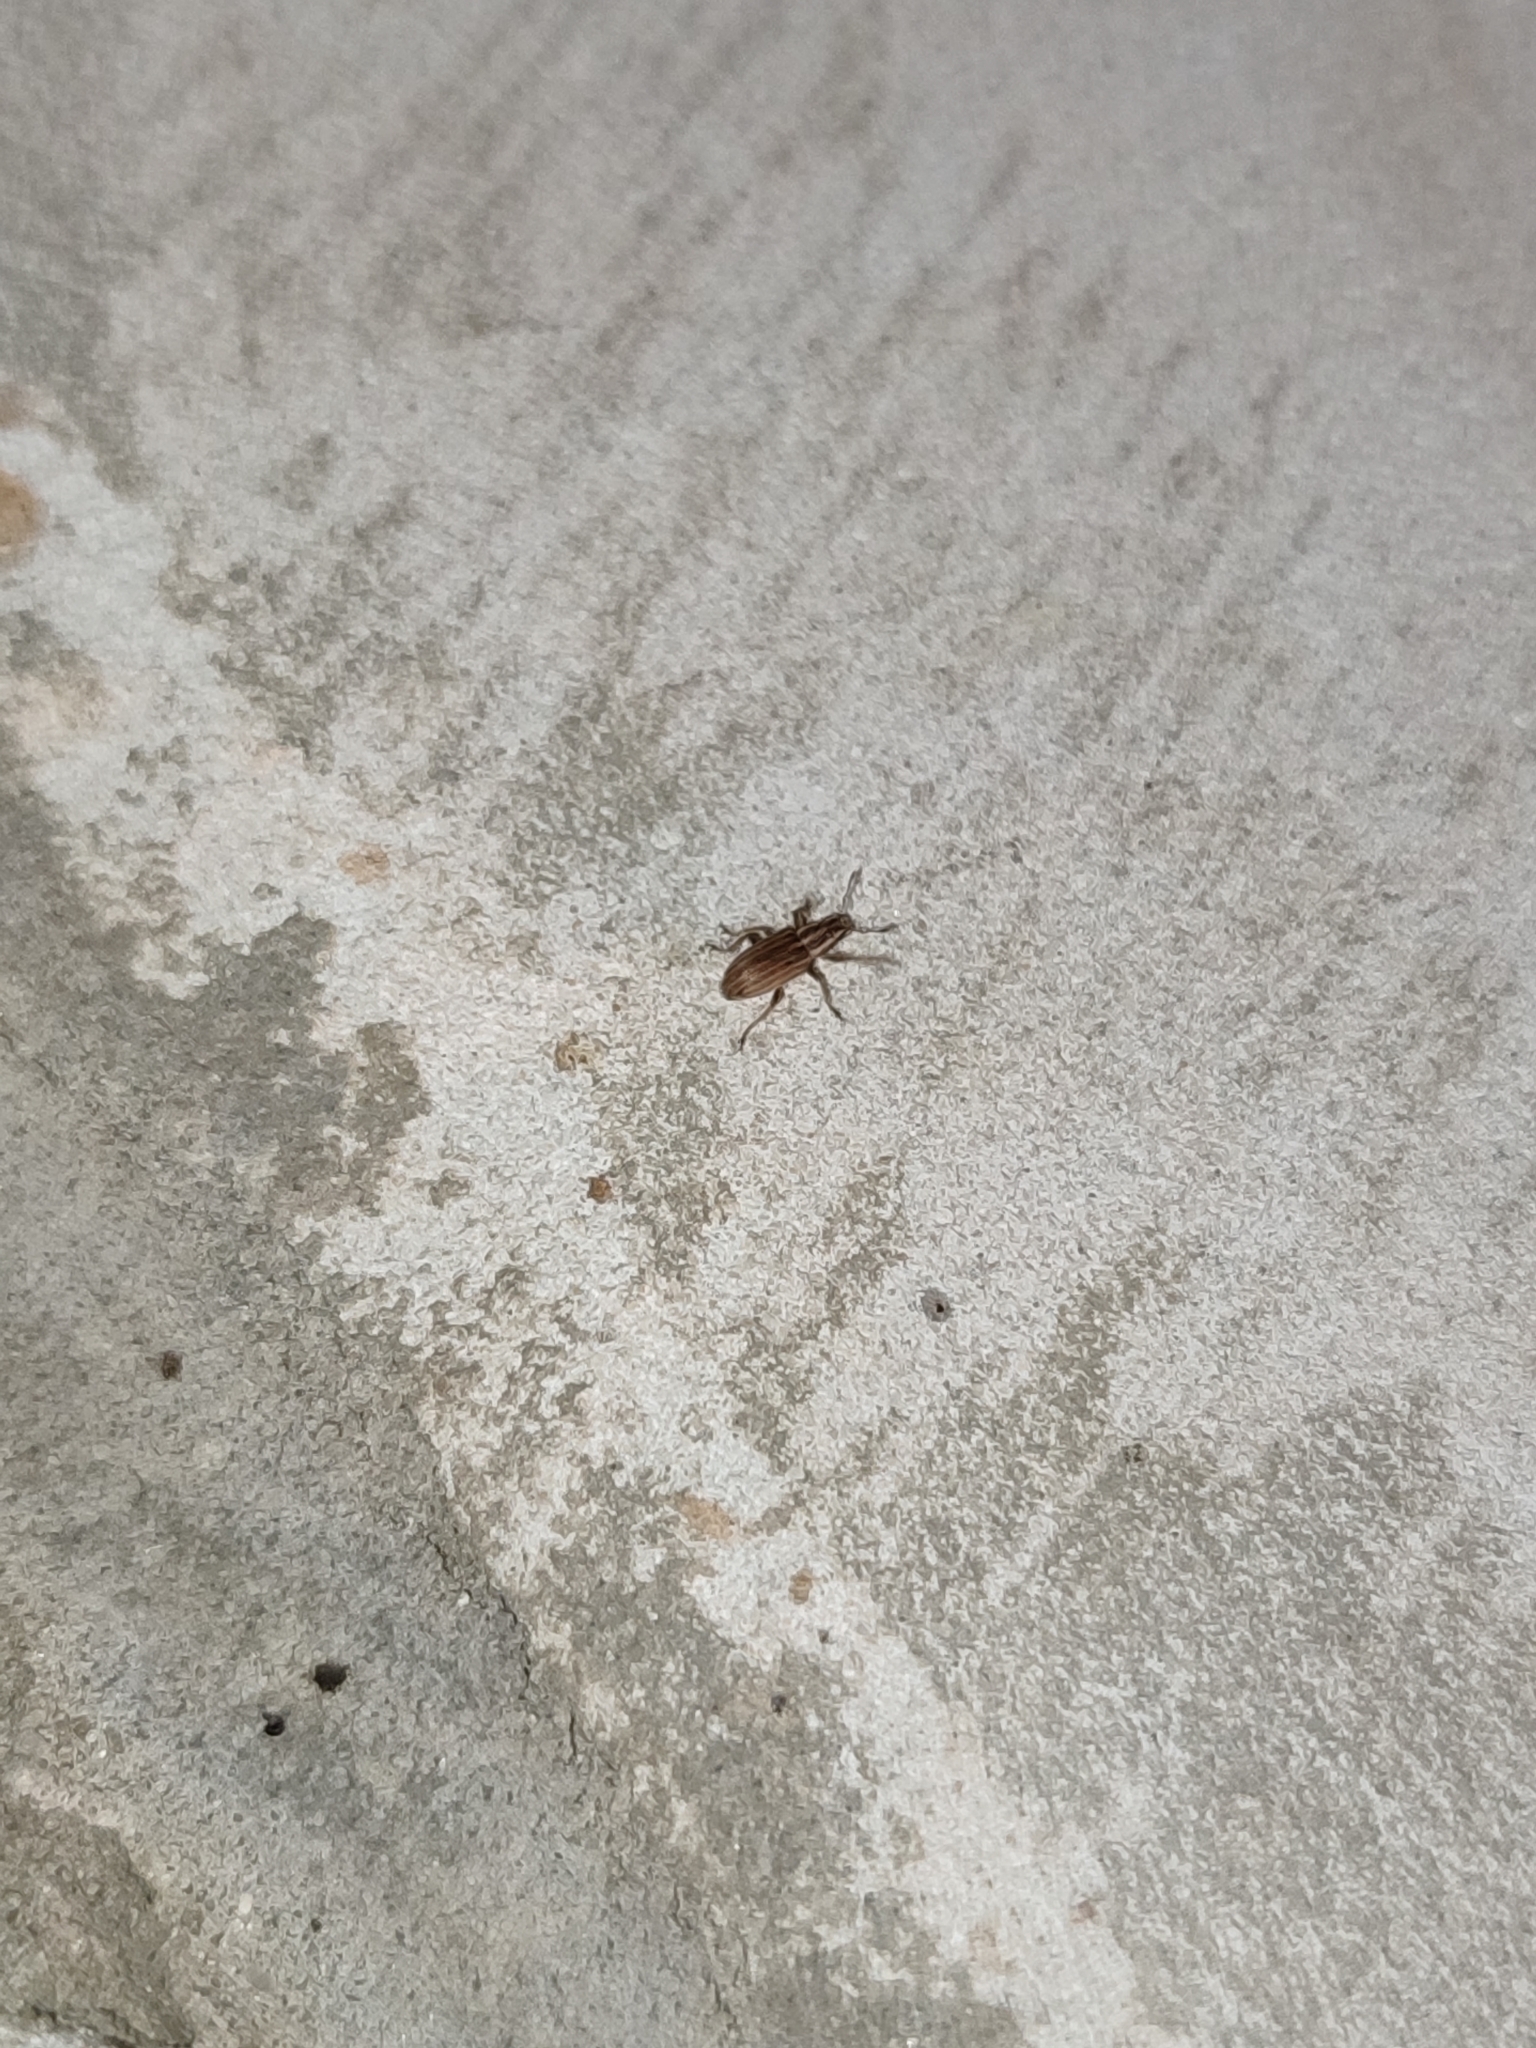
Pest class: pea_leaf_weevil